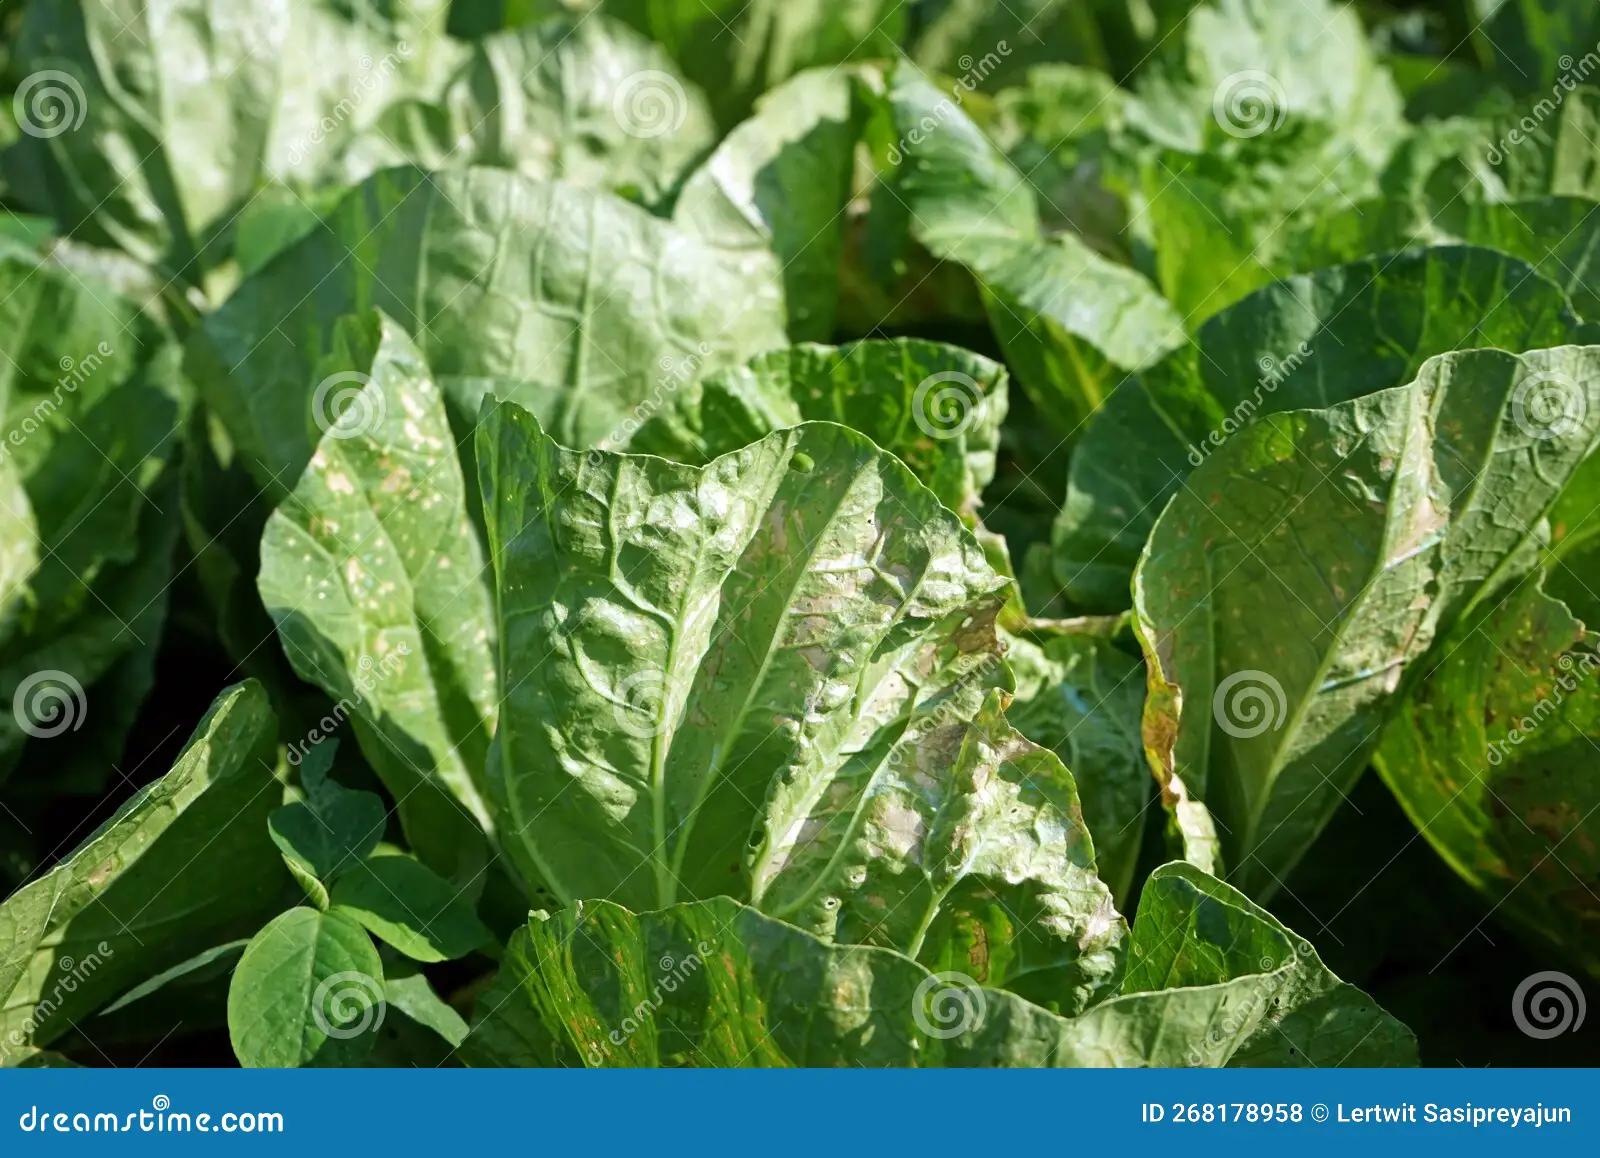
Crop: unknown
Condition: cabbage_cabbage_downy_mildew